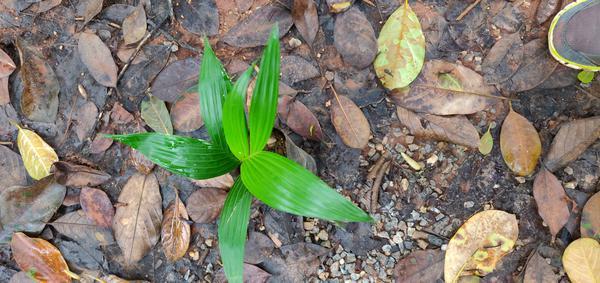
Plant: Betel_Nut